California Almond Growers

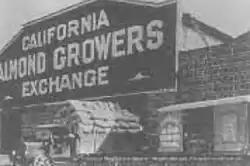
California Almond Growers Exchange

California Almond Growers Exchange (CAGE) is a historical building in Sacramento, California, built in 1915. The first successful almond farmer owned cooperative was the California Almond Growers Exchange founded in 1910. The California Almond Growers Exchange working as group improved almond production and marketing. The Exchange helped develop machines processing almonds, reducing cost and time to market. California Almond Growers Exchange built a new mechanical cracker for shelling almonds. California Almond Growers Exchange building is California Historical Landmark No. 967, registered on October 1, 1985. The California Almond Growers Exchange building is at 1809 C Street in Sacramento. The California Almond Growers Exchange became the Blue Diamond Growers in 1980, the cooperative is privately held. Before the California Almond Growers Exchange, the almond market was chaotic and sometimes unprofitable. Pooling together helped all growers. The cooperative was the idea of J. P. Dargitz, an almond grower from Acampo. He founded the California Almond Growers Exchange on May 6, 1910, as a statewide group. Nine local cooperatives, representing 60 percent of almond production going to market, joined to make the California Almond Growers Exchange. One of California Almond Growers' first standard products was sold in 1912, Four pounds of packaged unshelled almonds called "Blue Diamond Almonds", the product was sold in stores across the United States. In 1922, the California Almond Growers Exchange started a publication called "The Minute Book" to keep the grower informed on the cooperative's operation and activities as sales grew. At its peak, in 1931, four thousand almond growers were part of the Exchange. The first local Almond Growers Association cooperative was in 1897, the Davisville Almond Growers Association. In 1962, the California Almond Growers Exchange built a three-story cold storage warehouse so sales would not need to be seasonal. Also in 1962, the California Almond Growers Exchange built a processing warehouse that could refrigerate 4,000 tons of shelled almonds. In 2013 a new plant in Turlock, California was opened by Blue Diamond, in addition to the Sacramento plant.